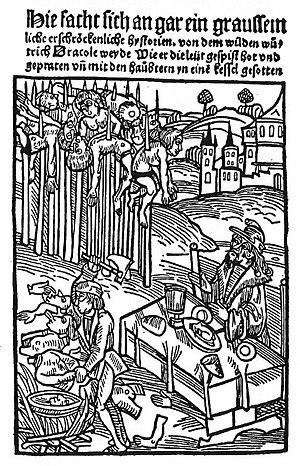
Cette page concerne l'année 1459 du calendrier julien.